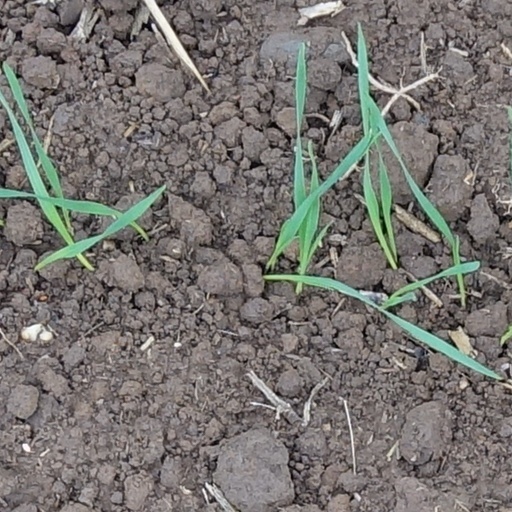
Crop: wheat